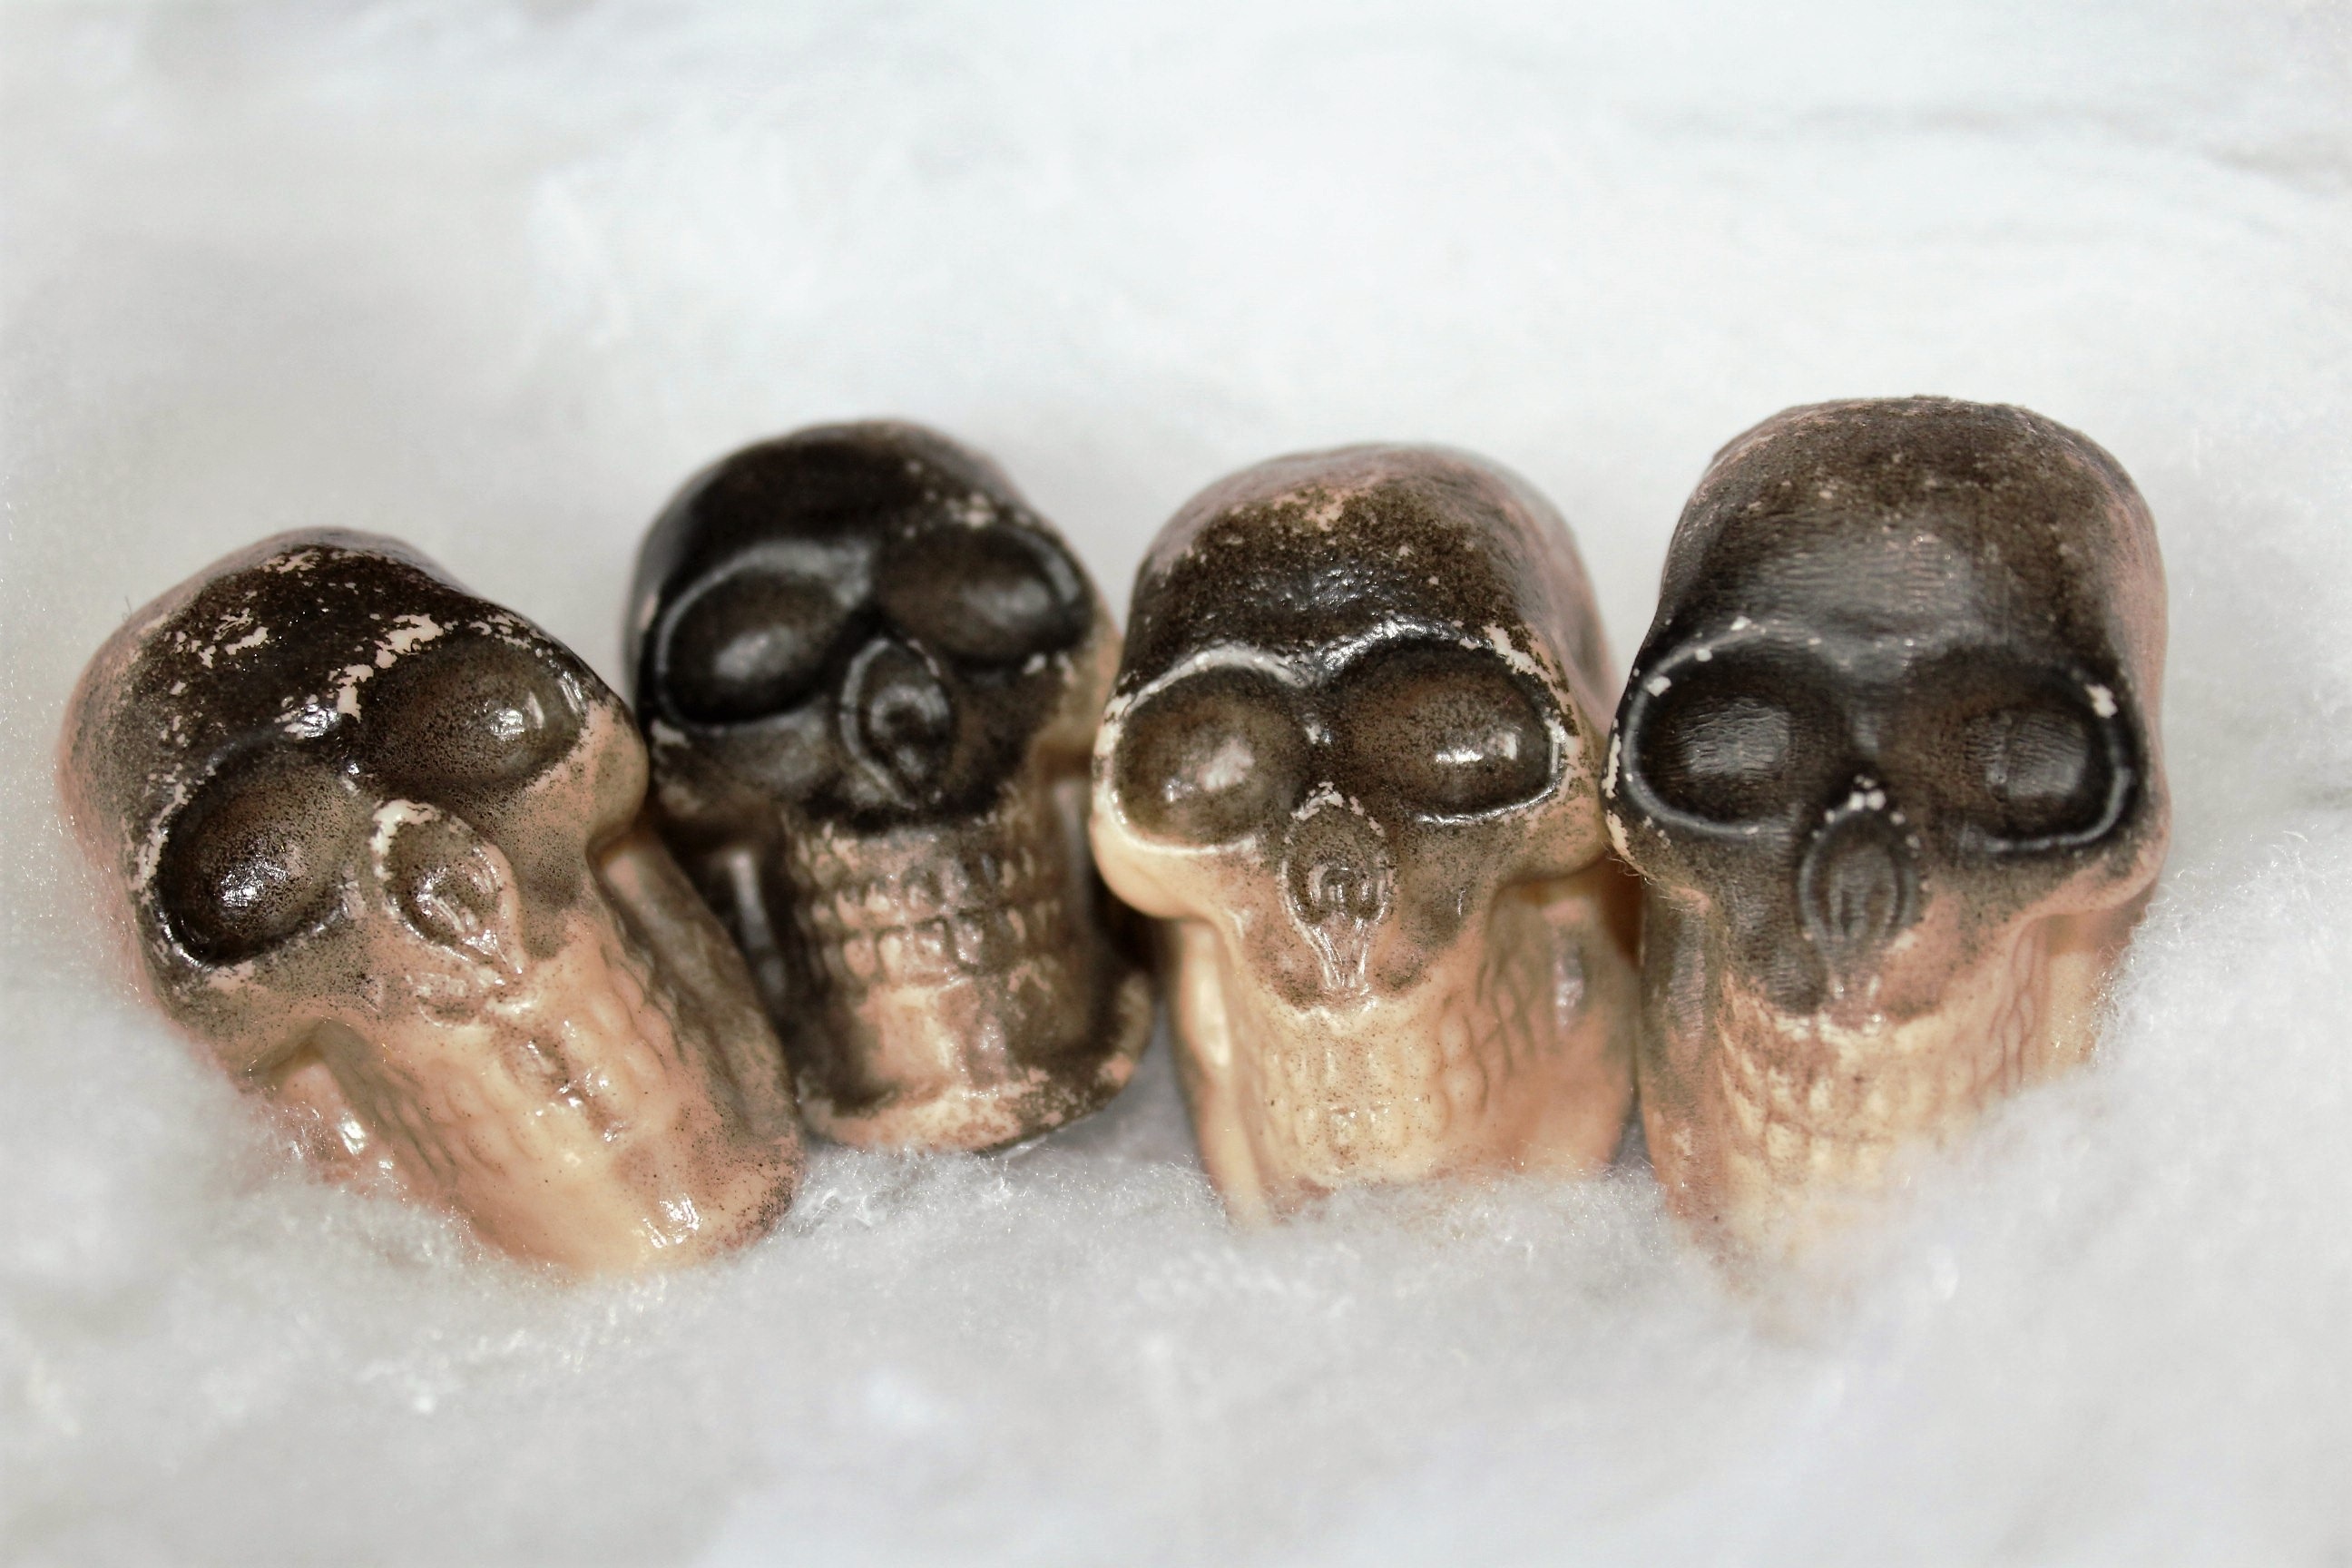
hand, mystical, finger, halloween, bead, skull, bone, close up, fear, organ, skulls, skull and crossbones, macro photography